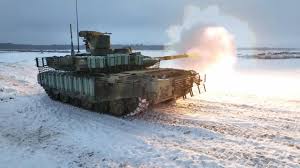
Label: Tank